Police brutality by country

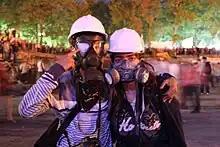
A protester shows his wounded eye. Police brutality was one of the main issues arising from the 2013 protests in Turkey.

Under President Idi Amin, many Ugandan people were killed, including minority groups. Many others were tortured.